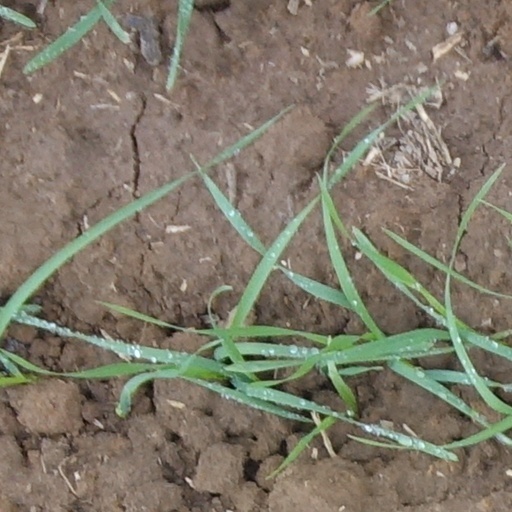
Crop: wheat